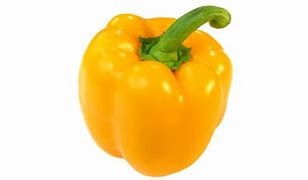
Label: capsicum